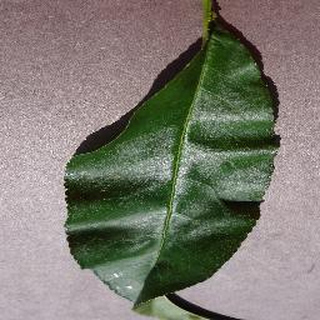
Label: healthy_peach